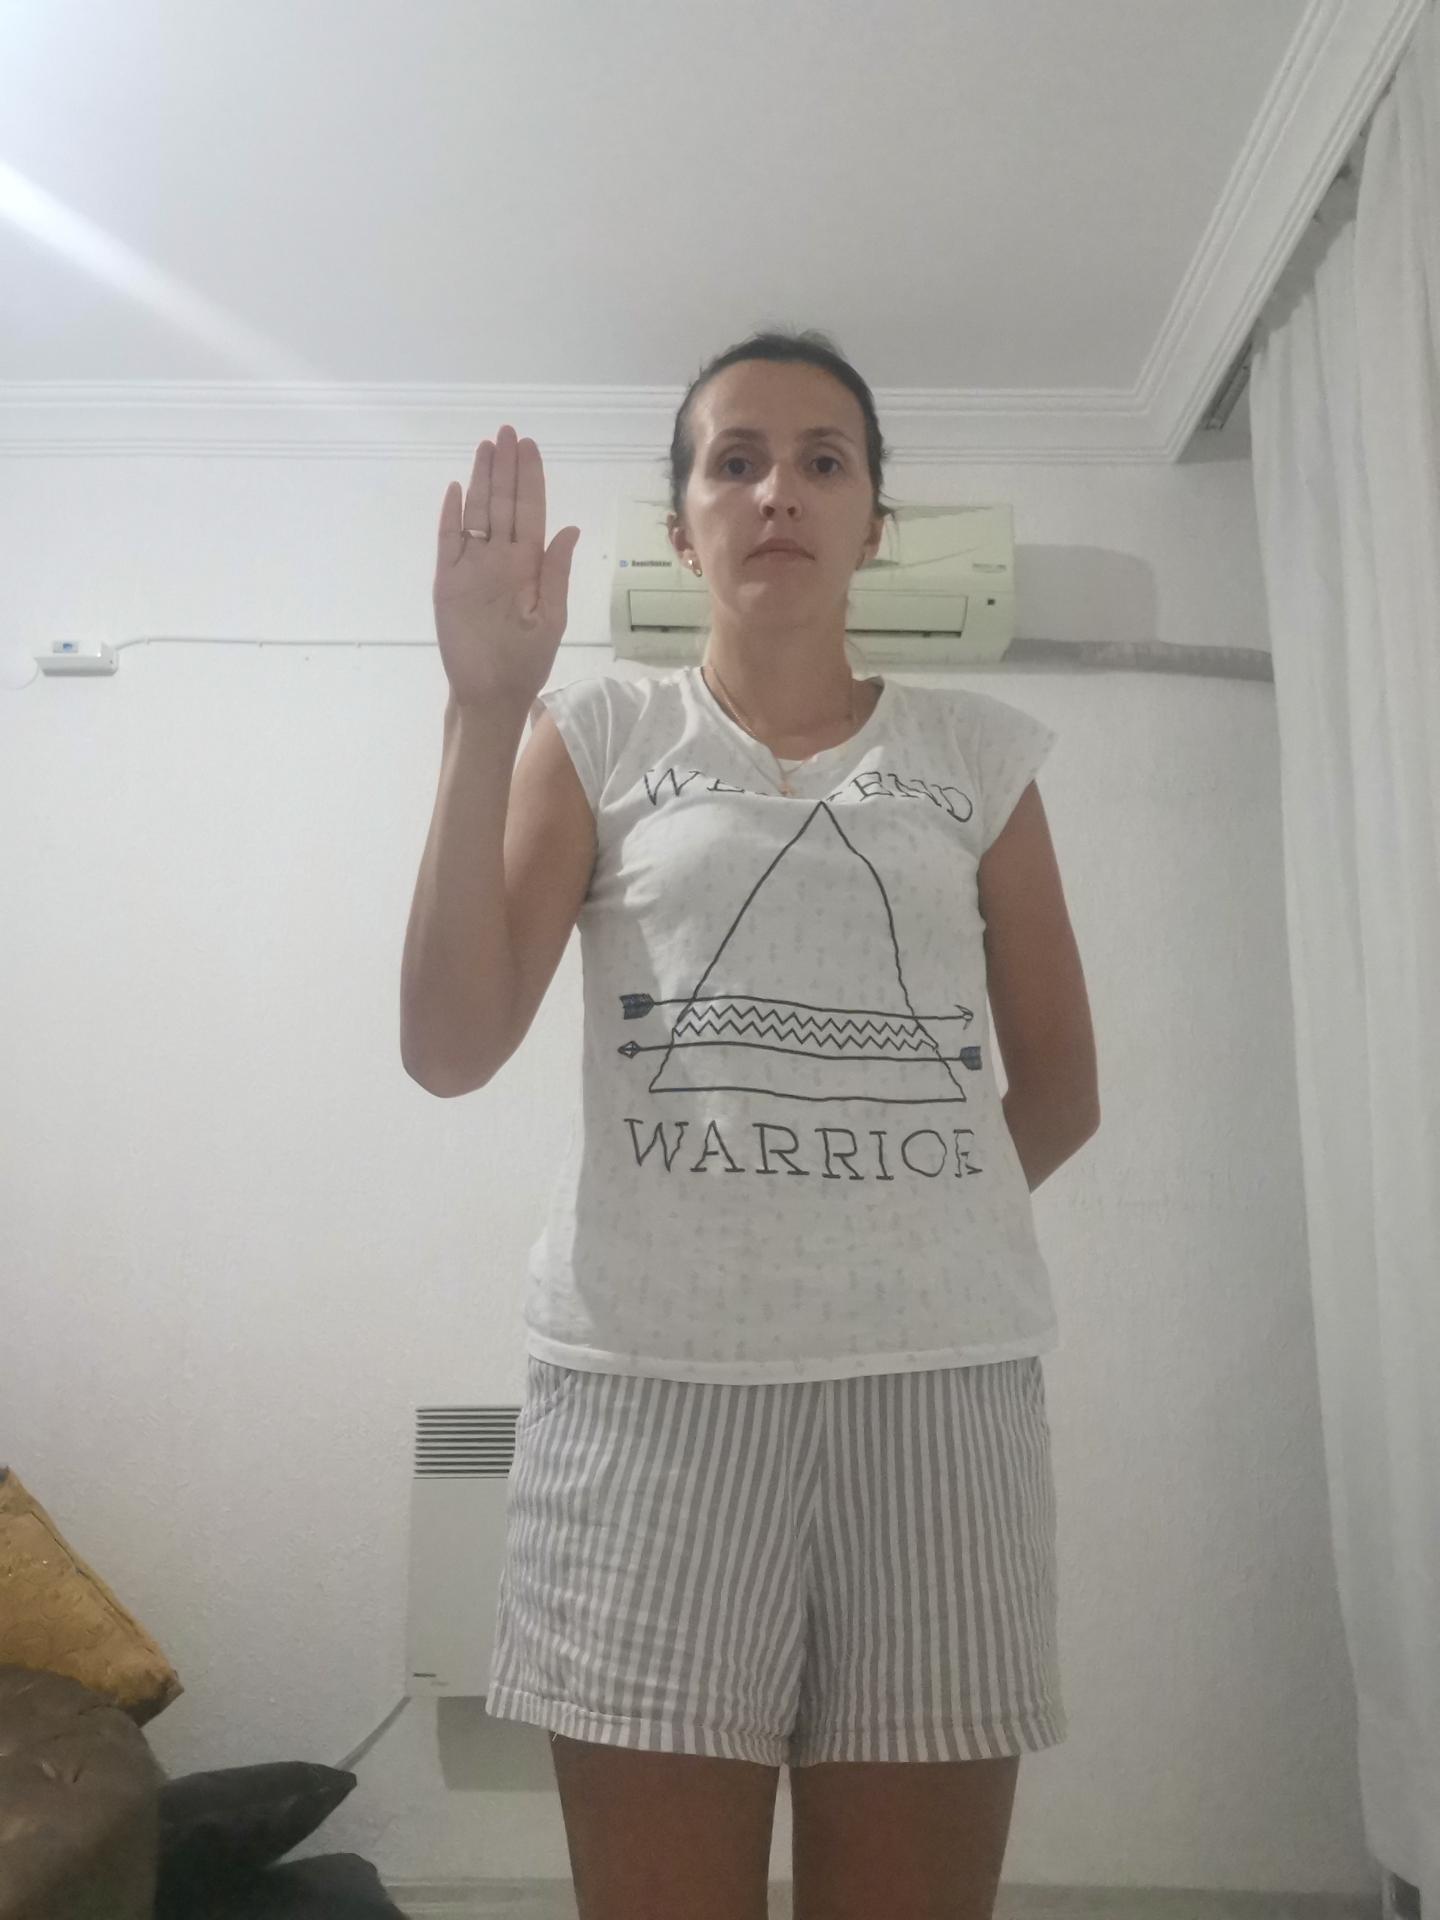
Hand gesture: stop